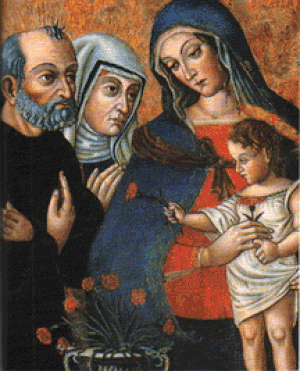
Giovanni da Salerno est un religieux italien, de l'ordre des ermites de saint Augustin, disciple, dans sa vie comme dans ses écrits, du Bienheureux Simone Fidati da Cascia.